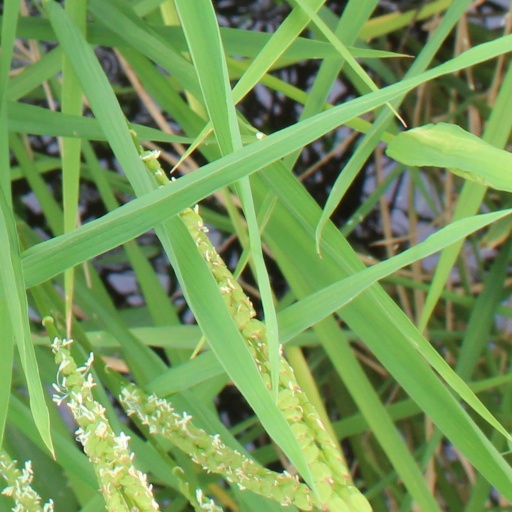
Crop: rice